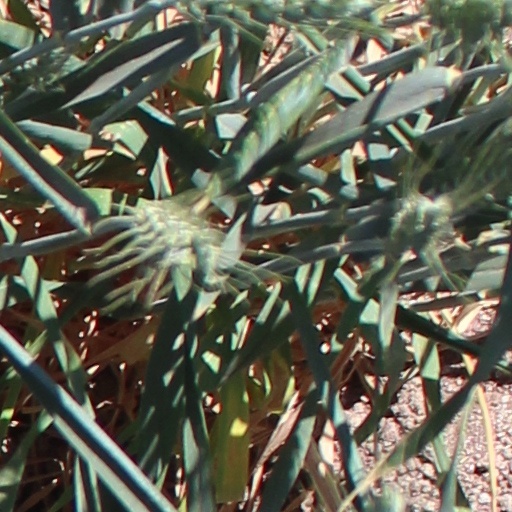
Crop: wheat